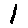
Label: 1